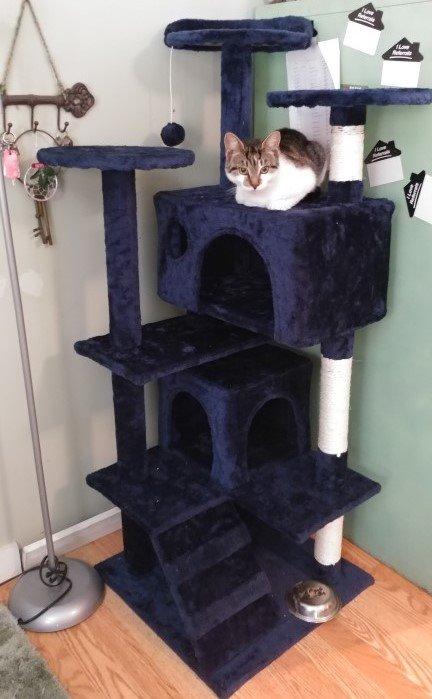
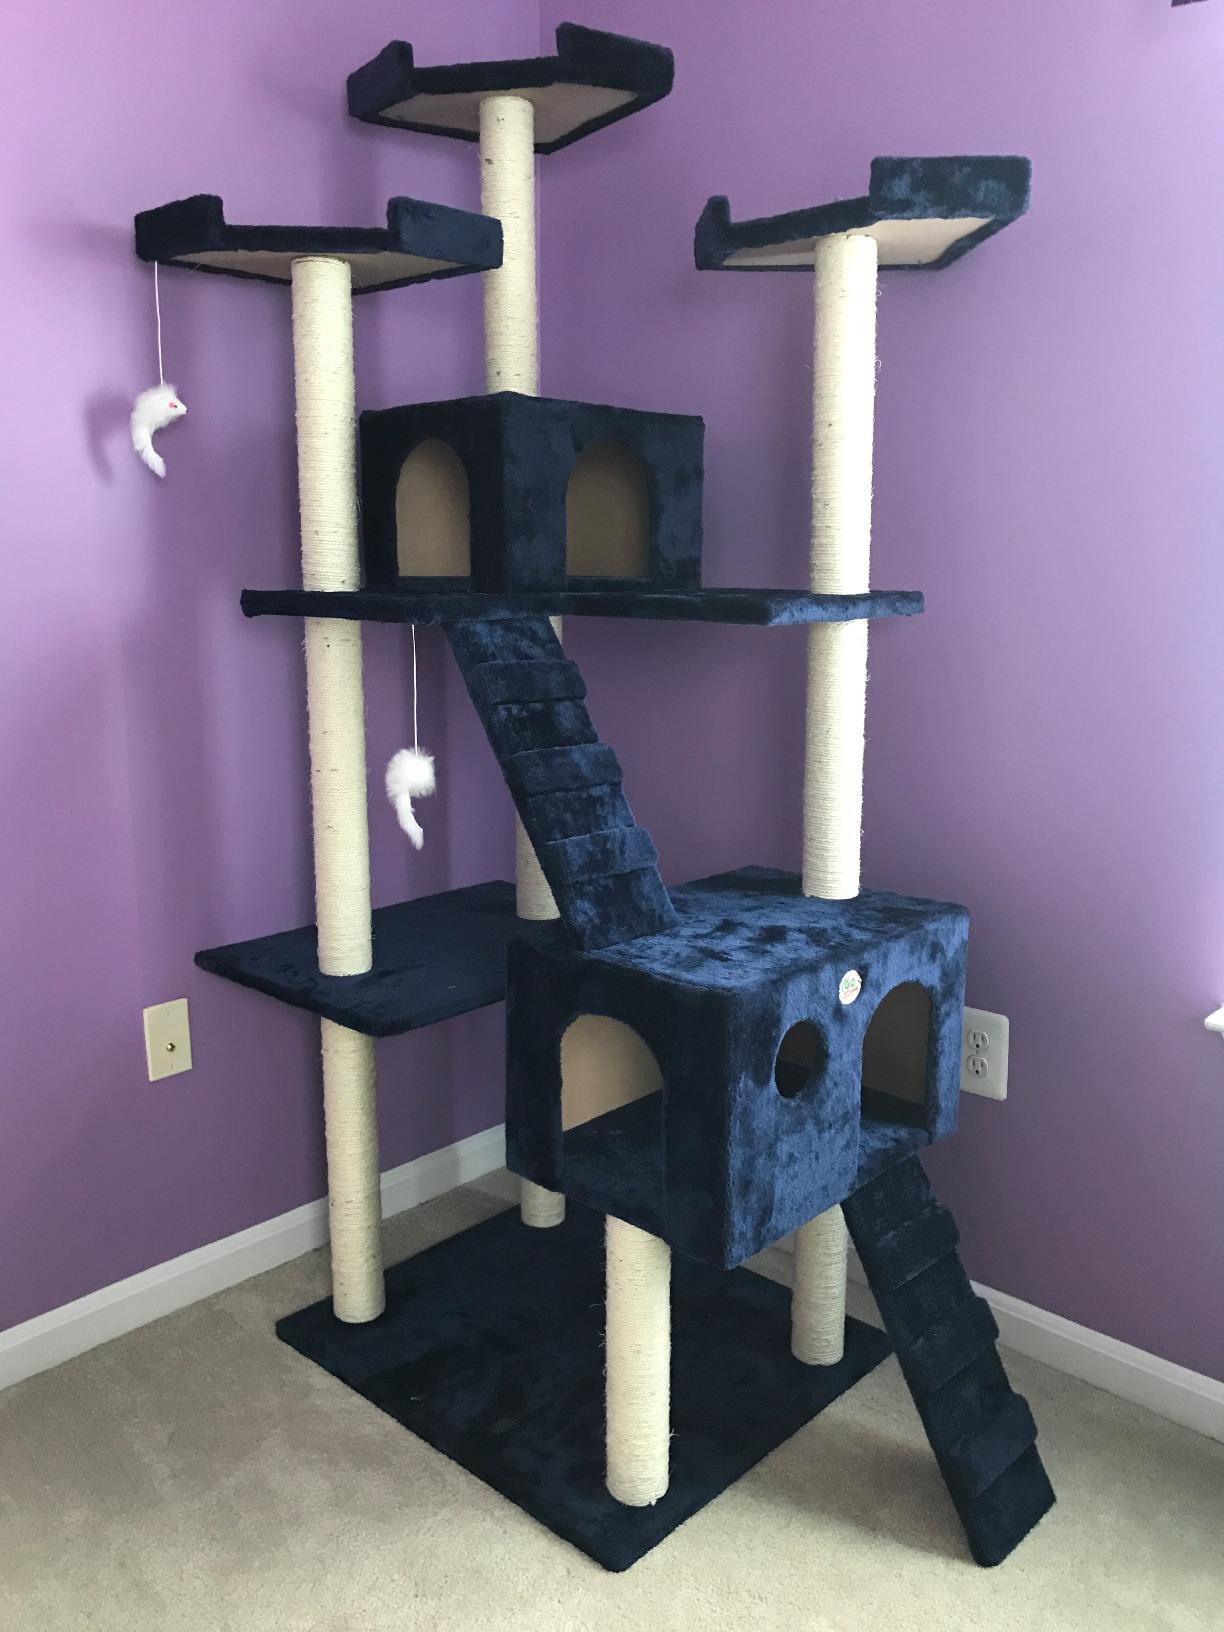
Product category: items_cat tree
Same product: no